Eduard Suess

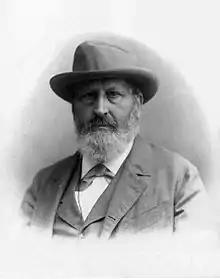
Eduard Suess, 1890

In his work "Die Entstehung der Alpen", Suess also introduced the concept of the biosphere, which was later extended by Vladimir I. Vernadsky in 1926. Suess wrote: